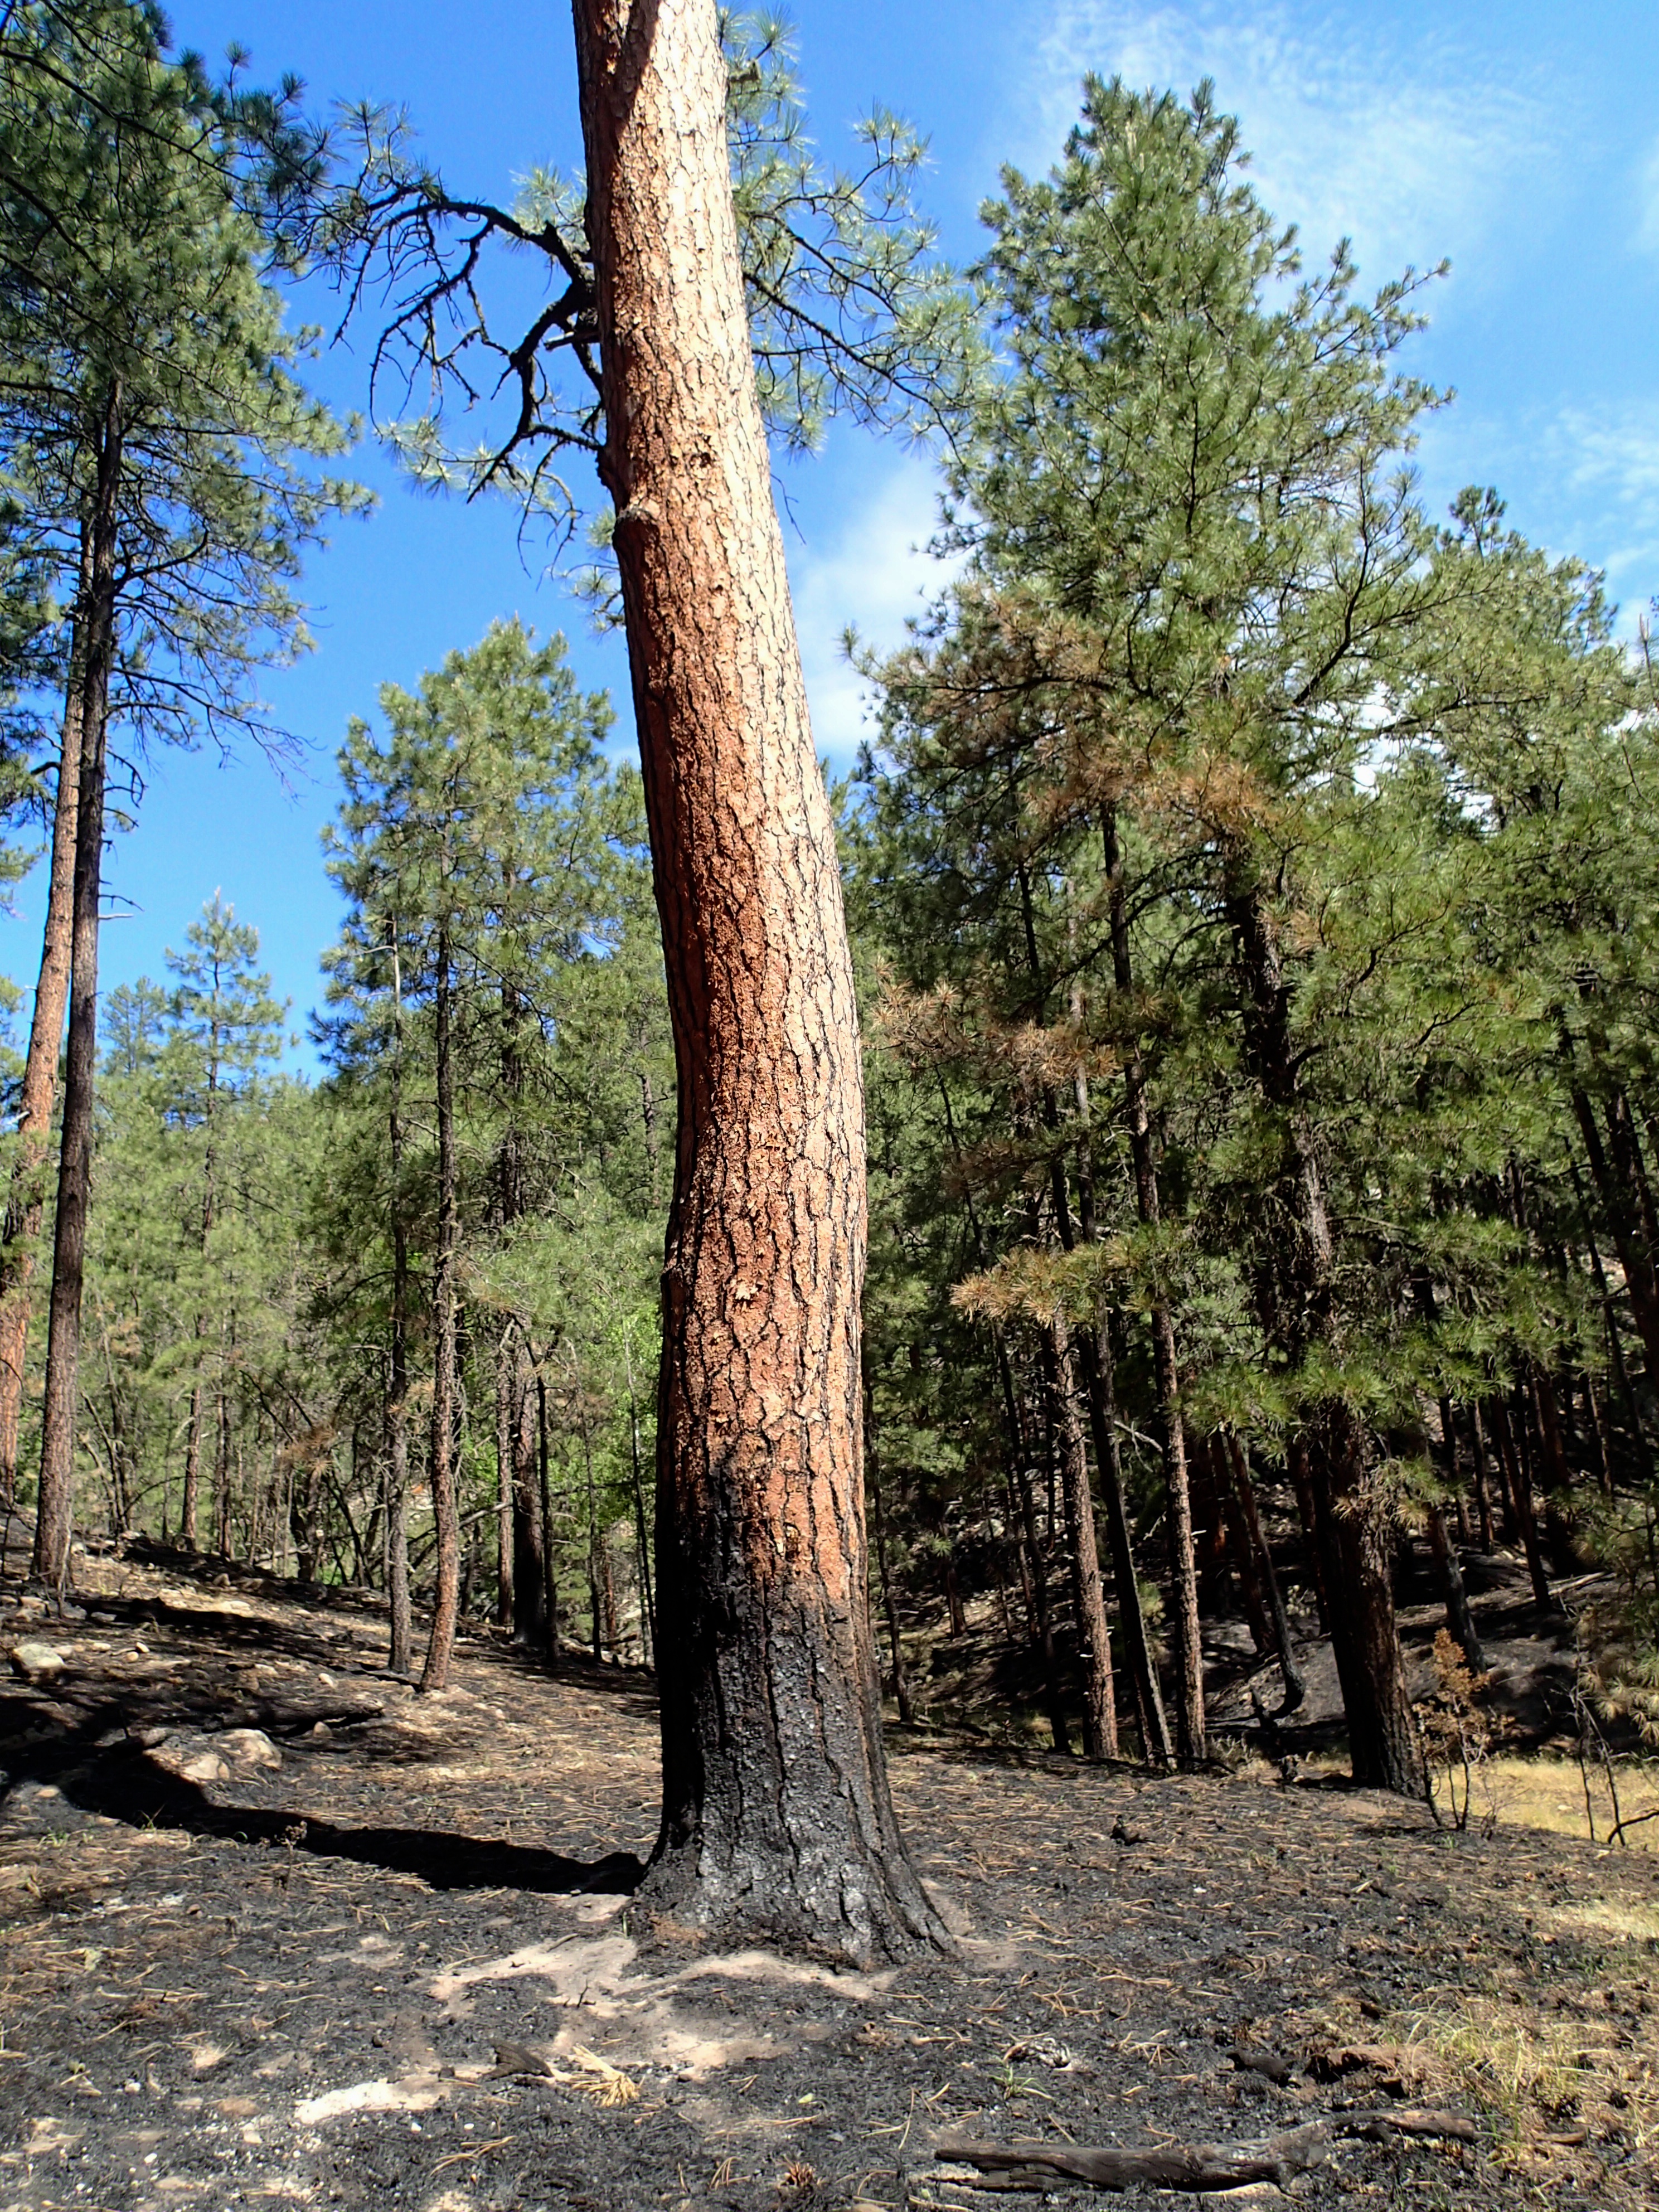
tree, forest, wilderness, plant, wood, trail, trunk, park, botany, grove, woodland, habitat, ecosystem, biome, natural environment, woody plant, land plant